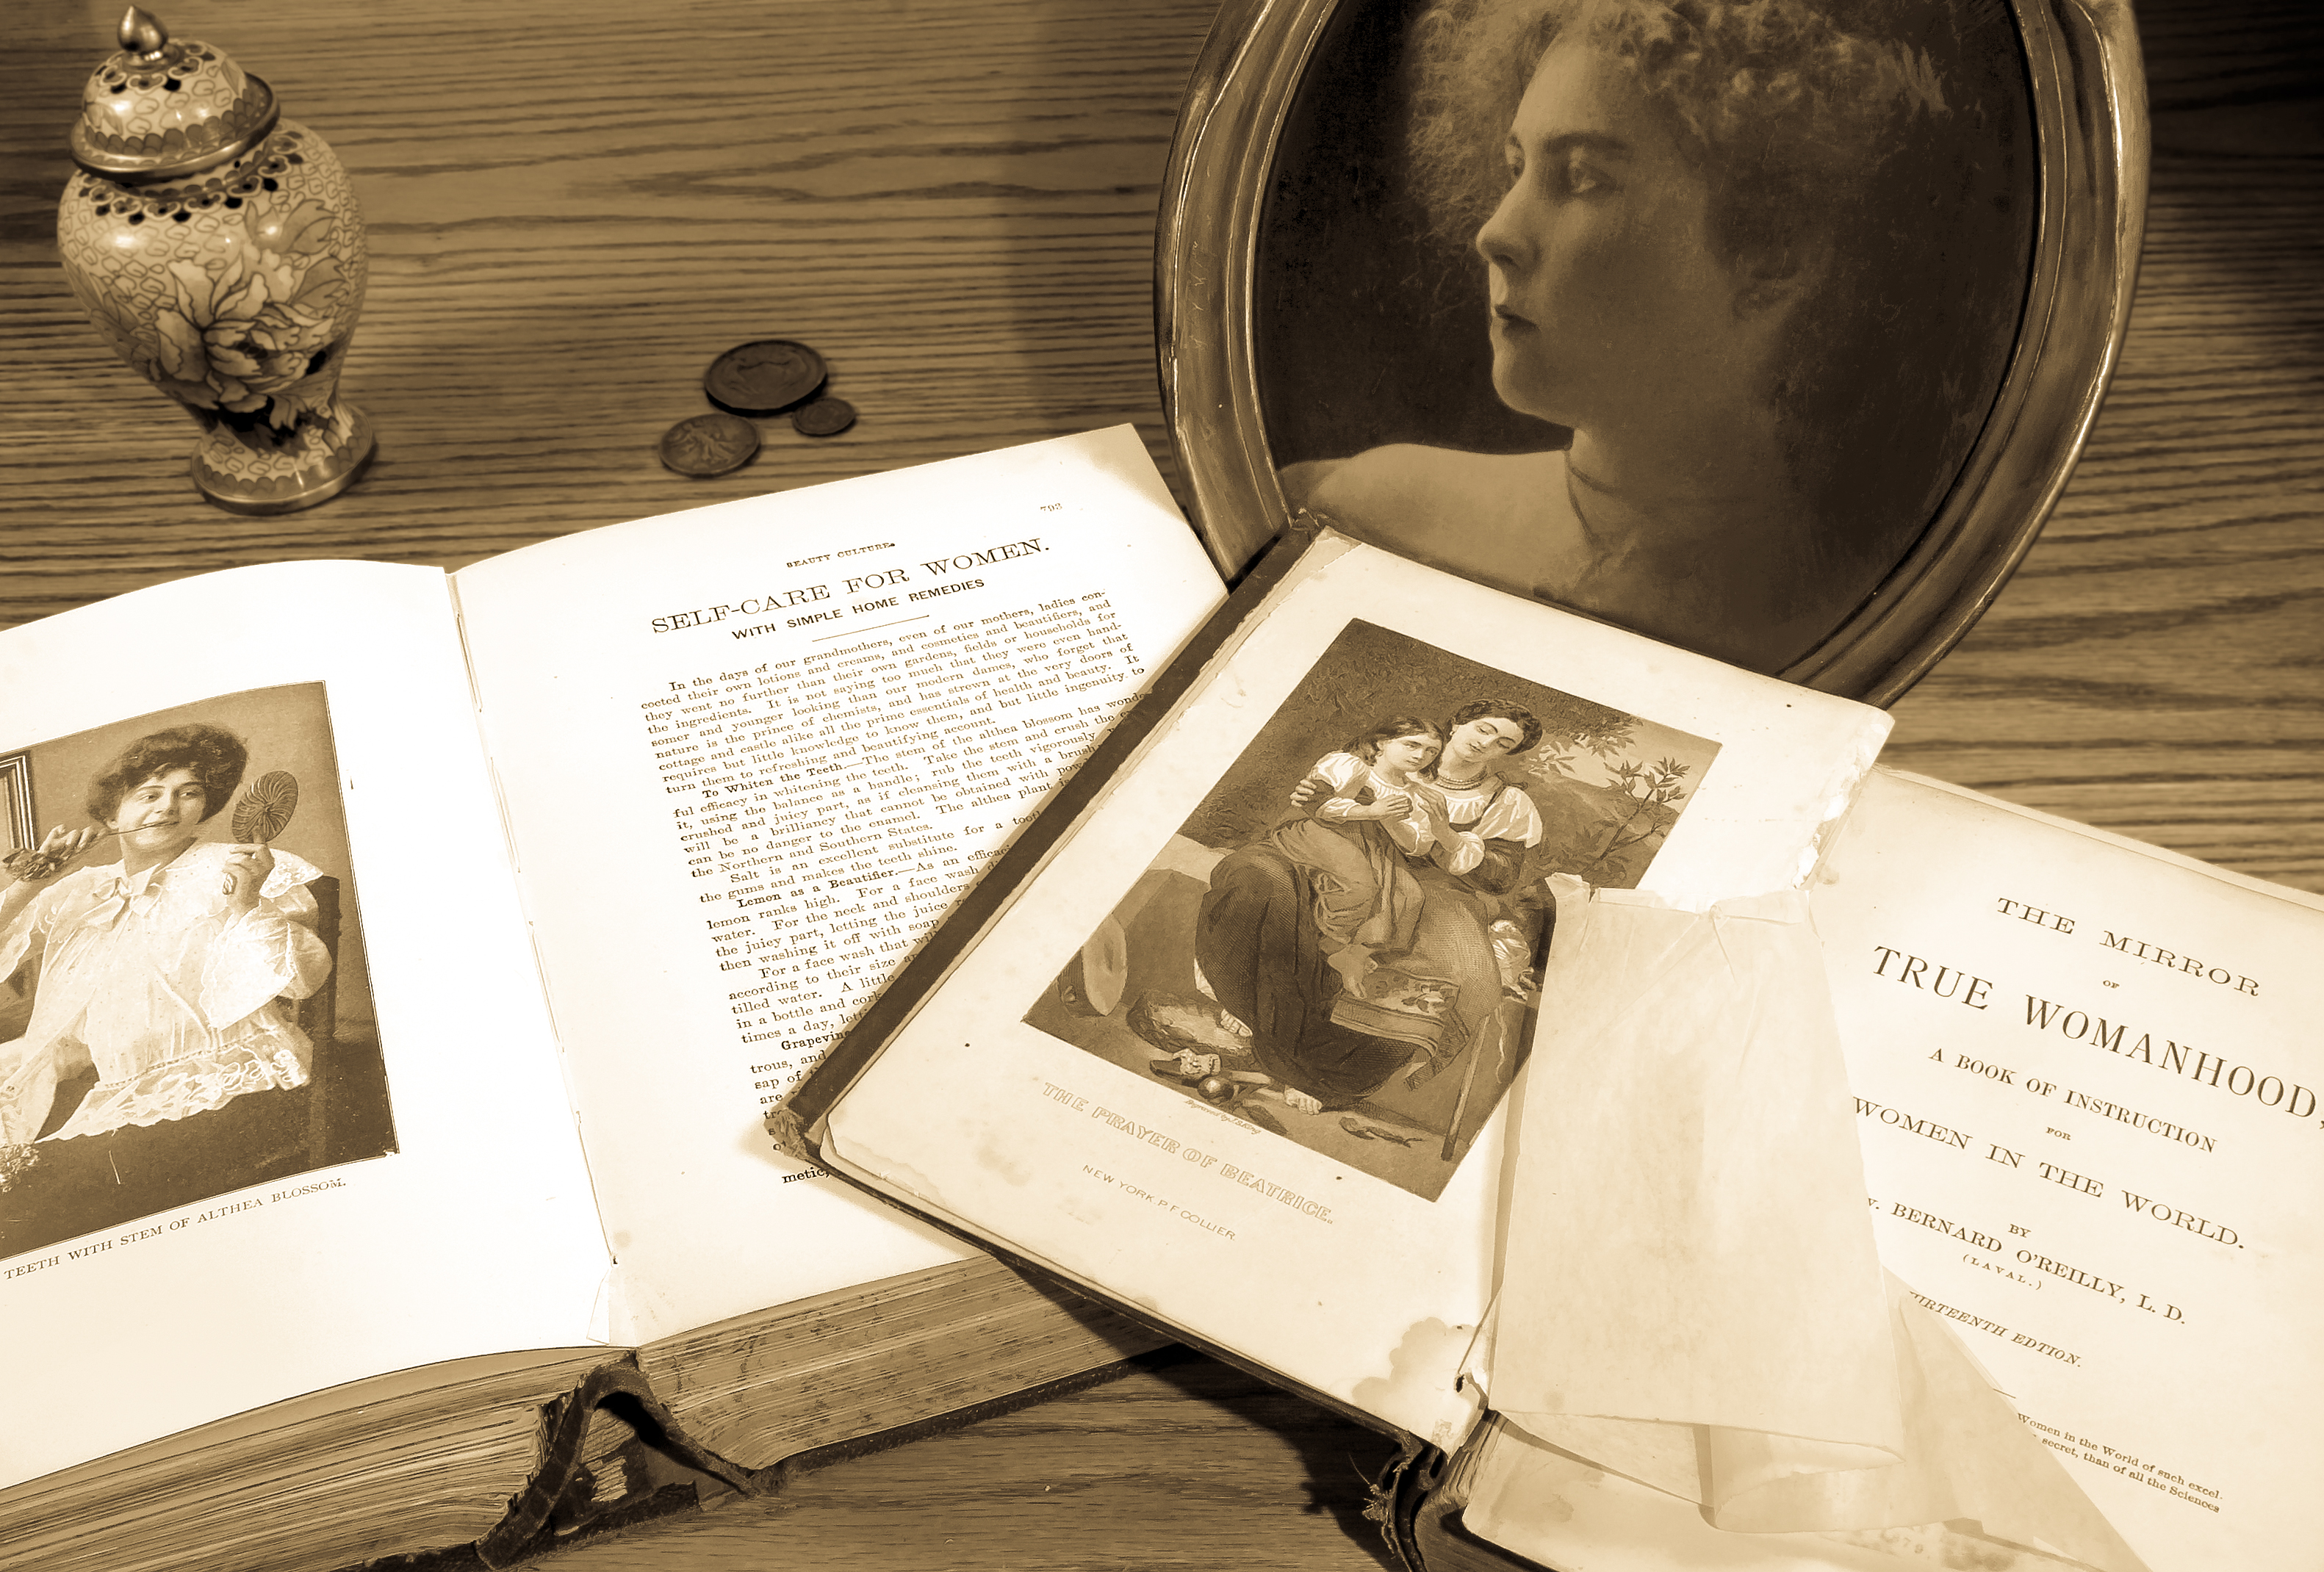
antique, old, frame, brand, art, women, stilllife, books, photograph, image, instructions, flickrchallengegroup, flickrchallengewinner, msh1113, fotocompetitionbronze, fotocompetition, msh11139